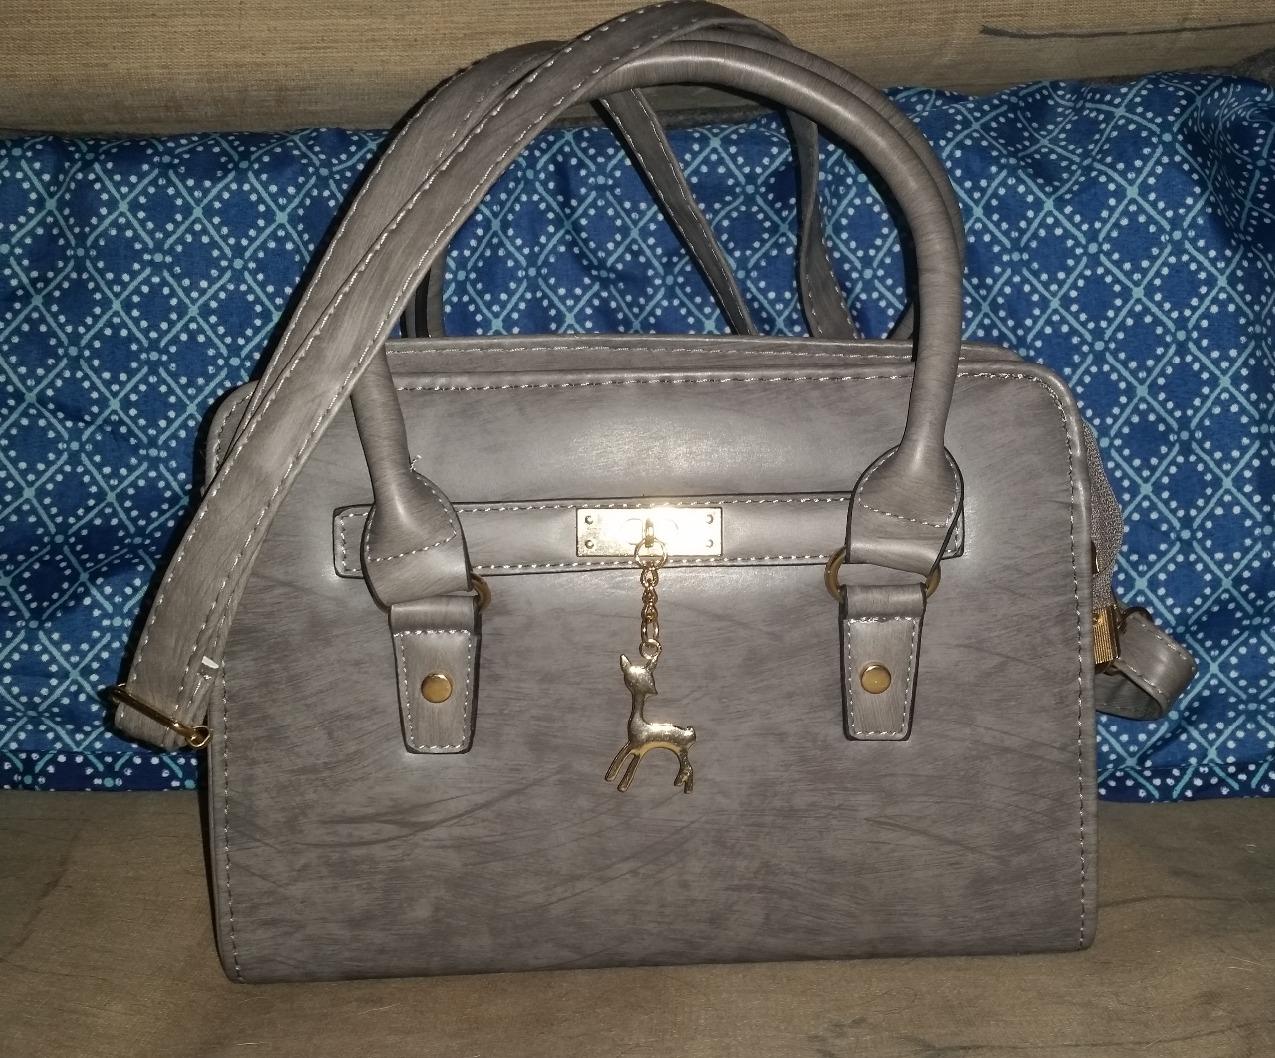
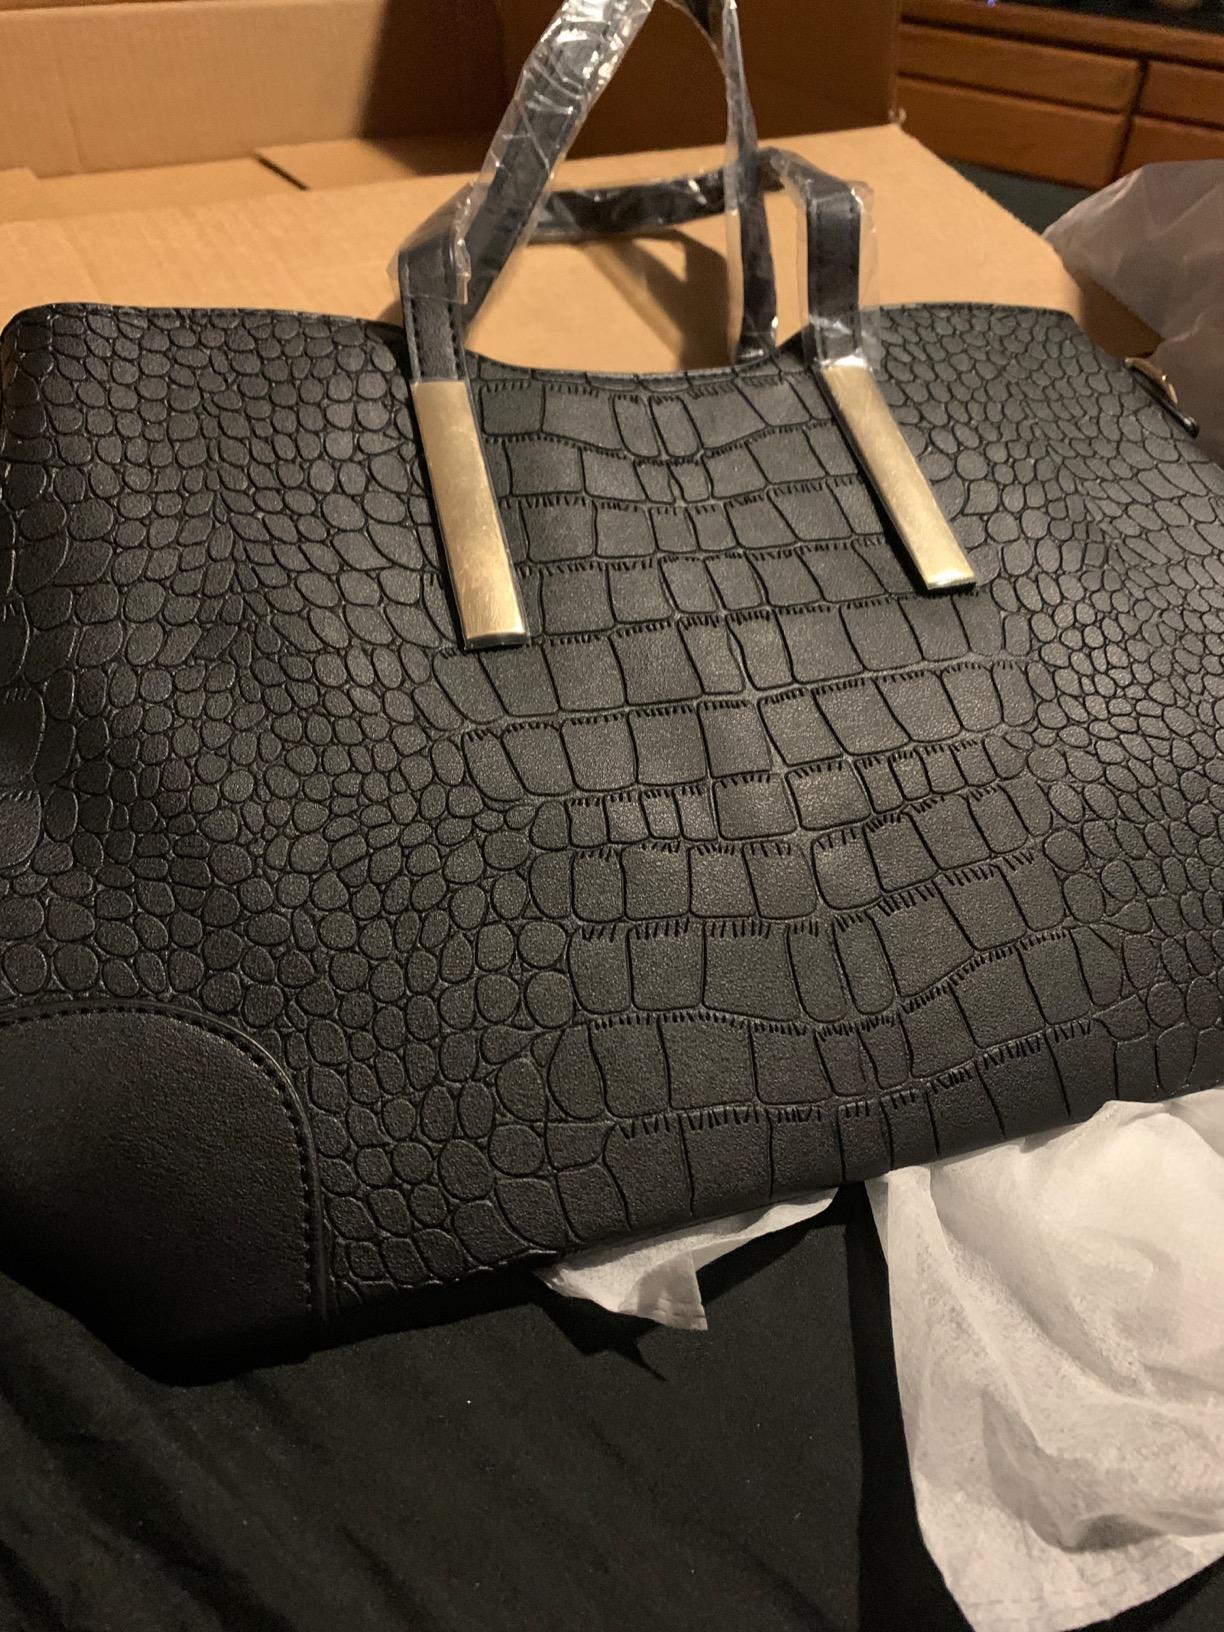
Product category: accessories_handbag
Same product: no